The Sleep Curse

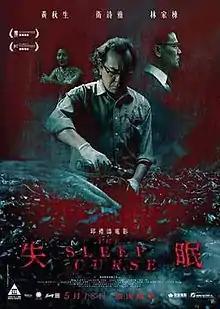

Wong announced that "The Sleep Curse" would be his last performance in horror and thriller films, stating he no longer enjoyed making them.